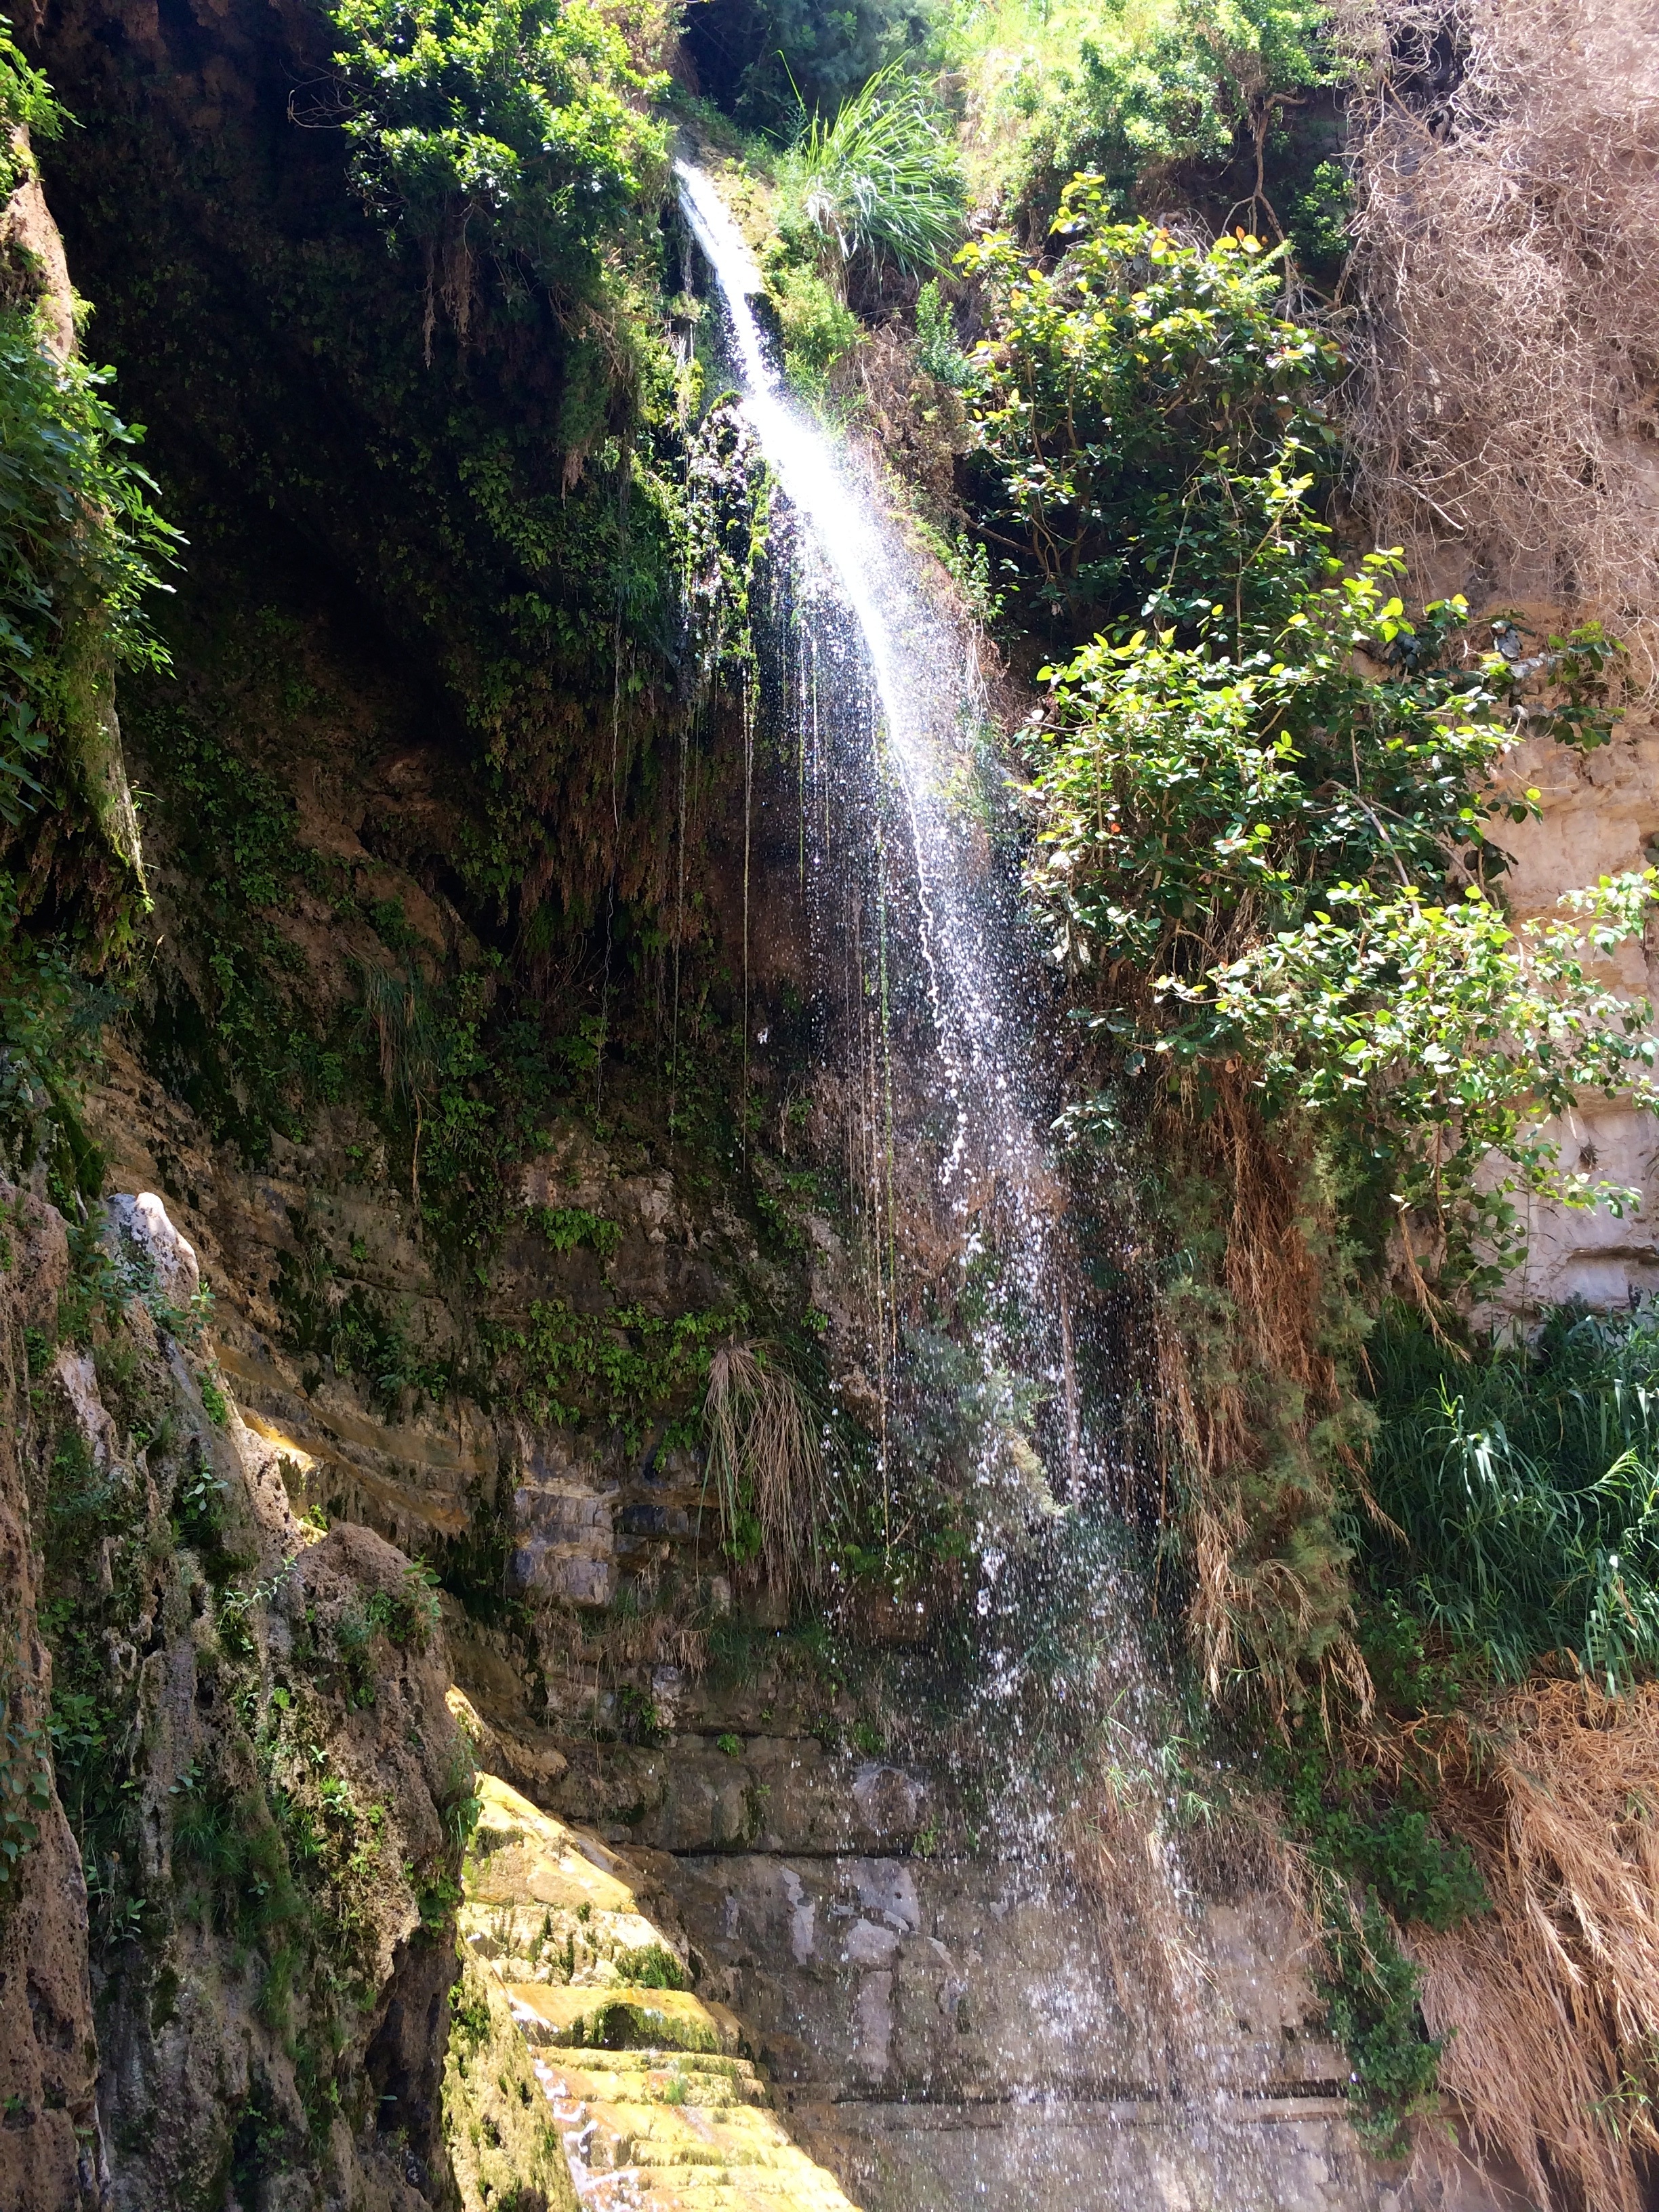
waterfall, cliff, jungle, terrain, body of water, ravine, wasserfall, water feature, watercourse, wadi, geological phenomenon